Political positions of Winston Churchill

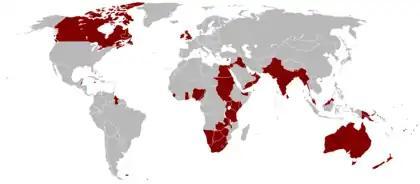
British Empire at its territorial peak in 1921.

Churchill was always an imperialist, with the American historian Edward Adams characterising him as an adherent of "liberal imperialism". Jenkins says that, as with the monarchy, Churchill held and displayed a romanticised view of the British Empire. Addison says he saw British imperialism as a form of altruism that benefited its subject peoples because "by conquering and dominating other peoples, the British were also elevating and protecting them". To Churchill, the idea of dismantling the Empire by transferring power to its subject peoples was anathema – especially manifested in his opposition to the Government of India Act 1935 and his acerbic comments about Mahatma Gandhi, whom he called "a seditious Middle Temple lawyer, now posing as a fakir".